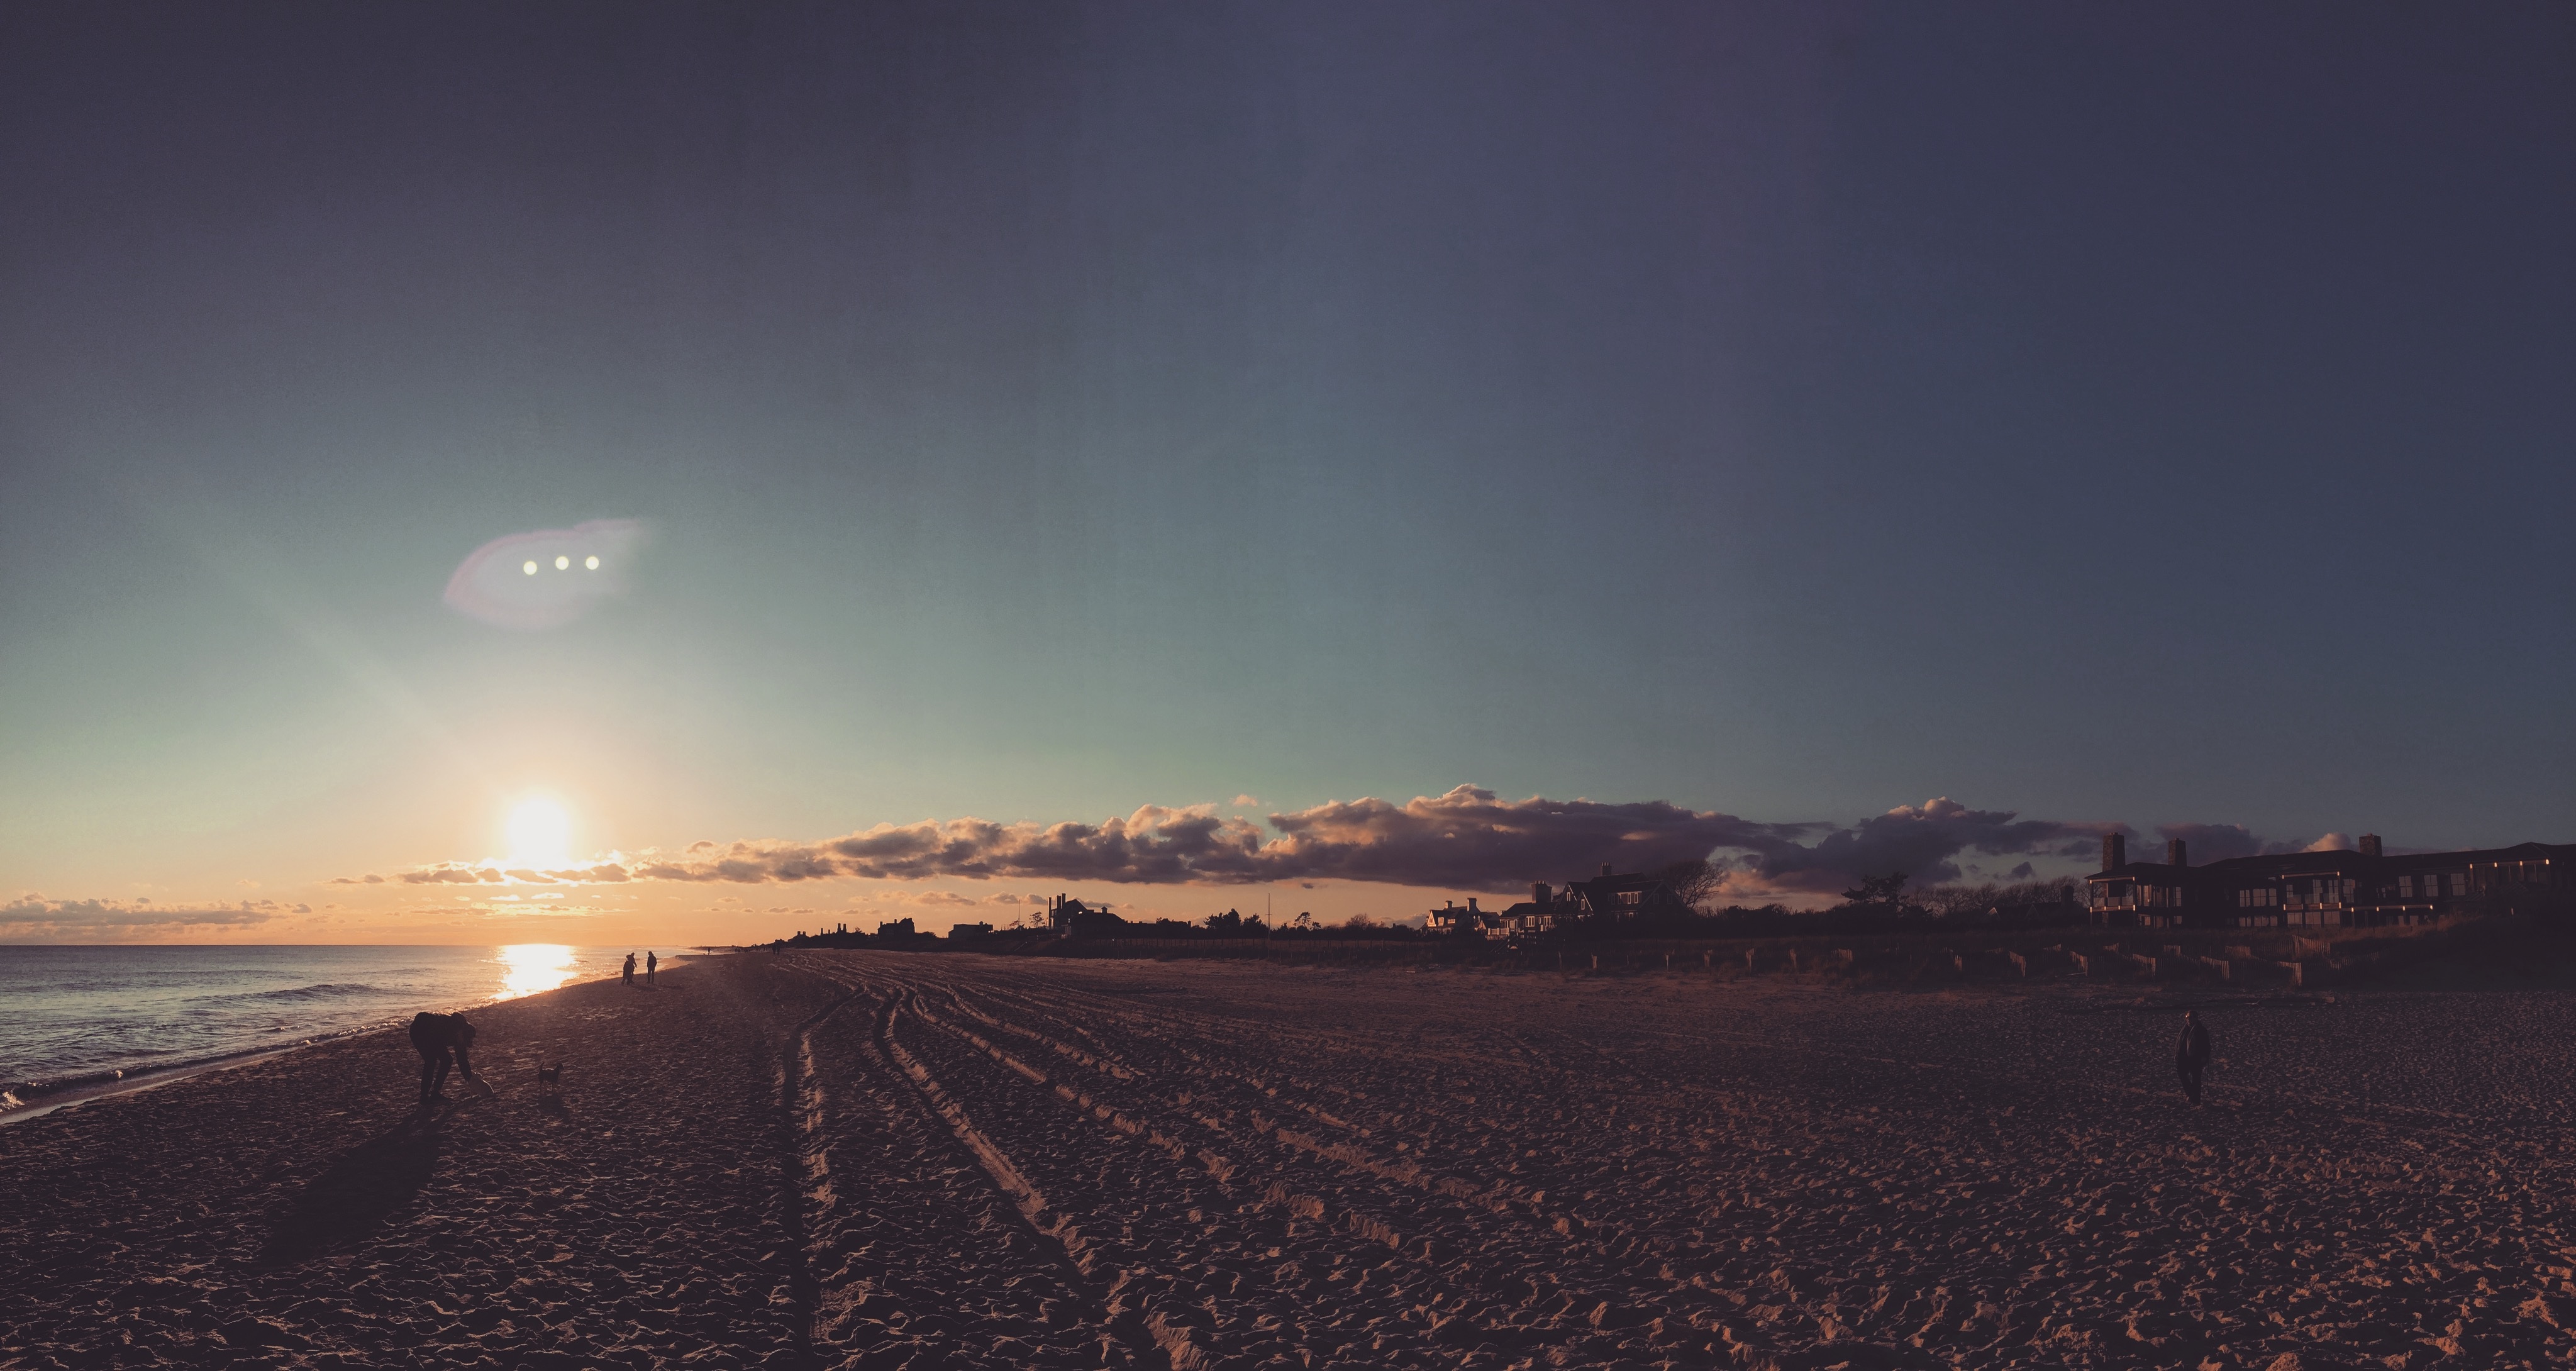
sea, horizon, light, cloud, sky, sun, sunrise, sunset, night, sunlight, morning, hill, dawn, atmosphere, dusk, evening, astronomical object, atmospheric phenomenon, atmosphere of earth